Anita Willets Burnham Log House

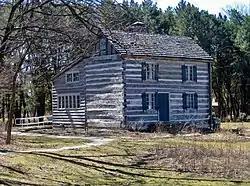

The Anita Willets Burnham Log House, located at 1140 Willow Rd. in the Crow Island Woods of Winnetka, Illinois, United States, was the home and studio of artist and author Anita Willets-Burnham. The log house, which is stories tall and made of hand-hewn, squared oak logs, was built approximately 1836 on a farmstead in south central Winnetka. In 1917, Willets-Burnham purchased the house from Indian Hill Club on the condition it be moved from their golf course, on the 9th green hole. It was therefore moved to 1401 Tower Road in northwest Winnetka; she placed an addition on the home in the same year. Willets-Burnham was a prominent painter whose work was based on Impressionism and realism, and she often painted outdoors; in fact, she discovered the log house while on a painting expedition. She continued her artistic career until the 1930s, when she became a writer and authored "Round the World on a Penny", an account of her travels in the 1920s. Willets-Burham lived in the cabin until her death in 1956.